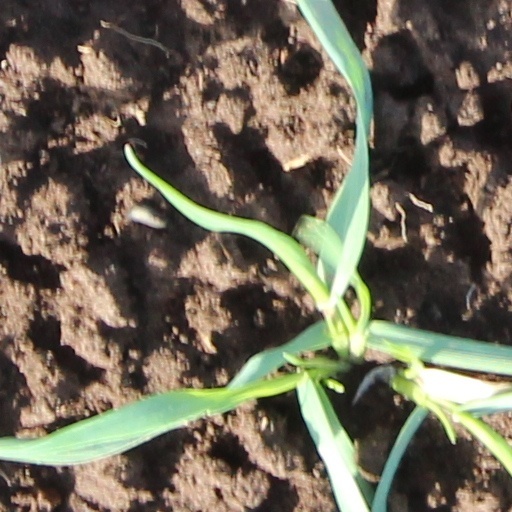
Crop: wheat